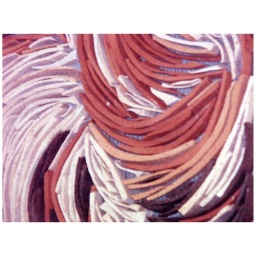
more roof tiles in flower decoration. I oyght to get danger money for these